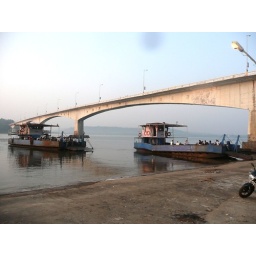
Cortalim-Agassaim bridge over Zuari river